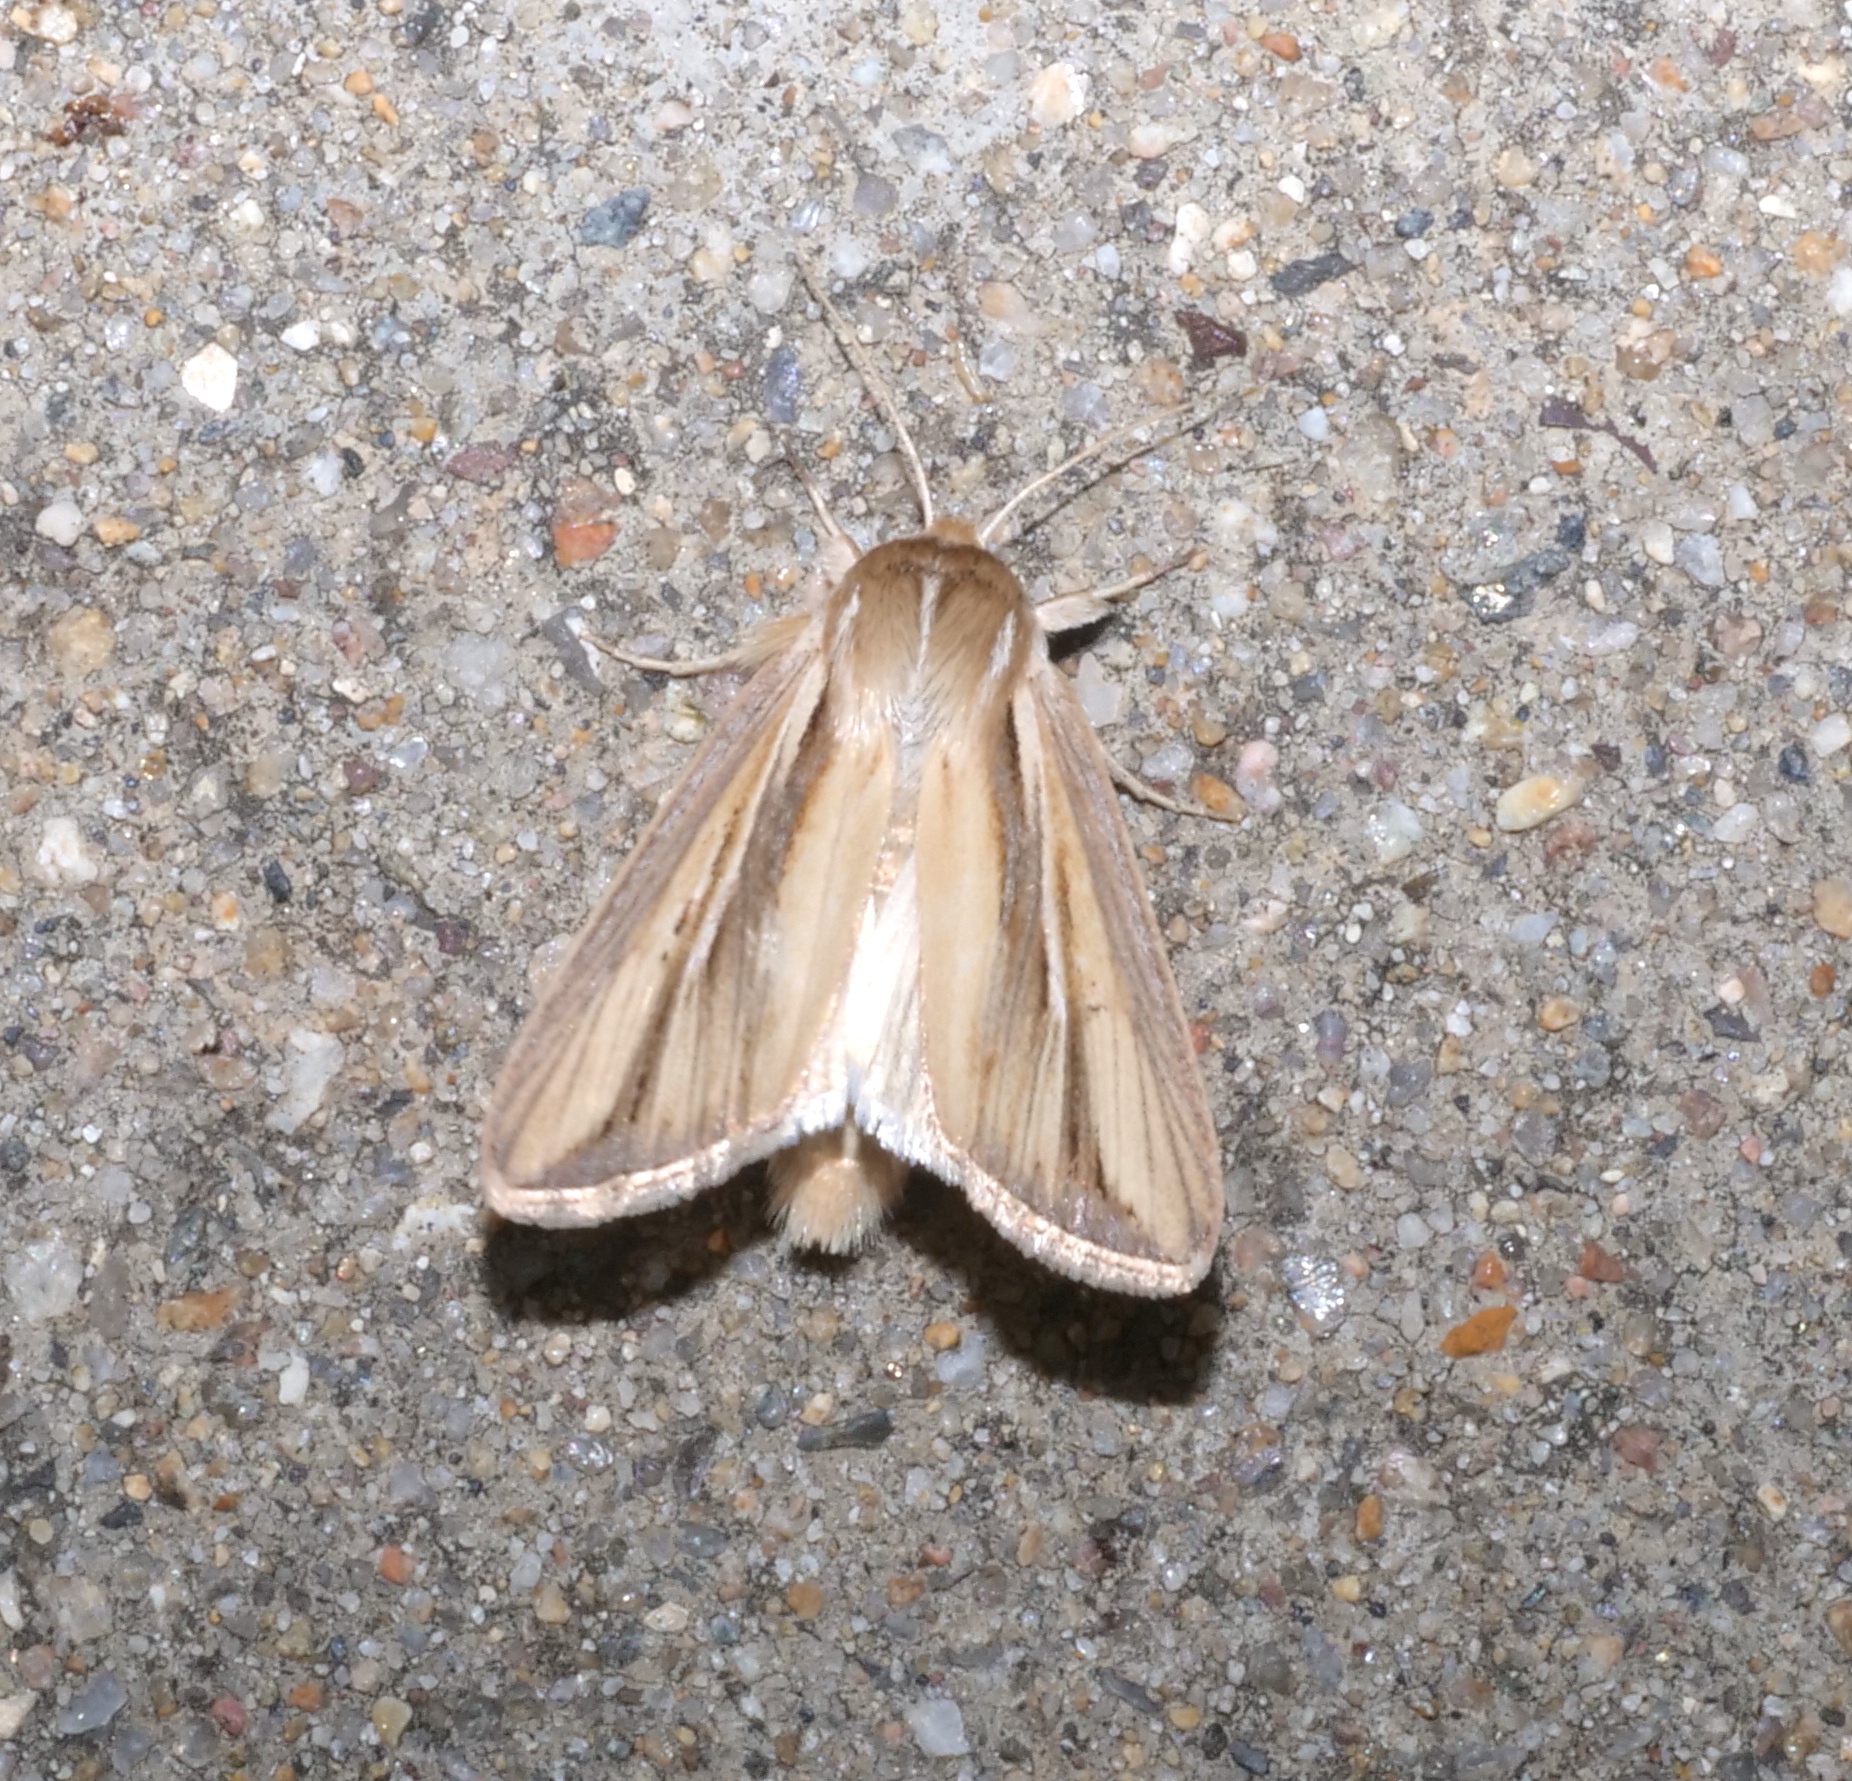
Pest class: wheathead_armyworm_Dargida_diffusa